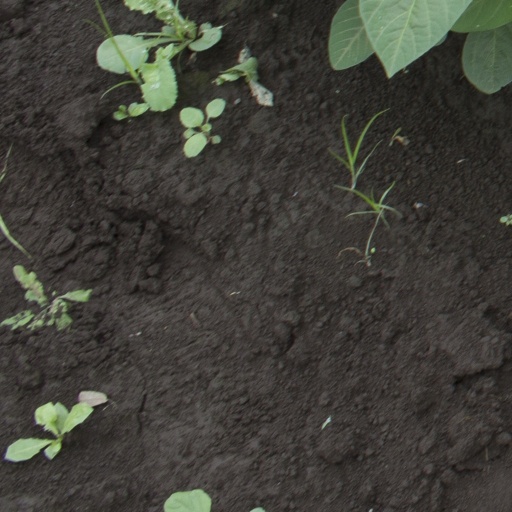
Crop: soybean